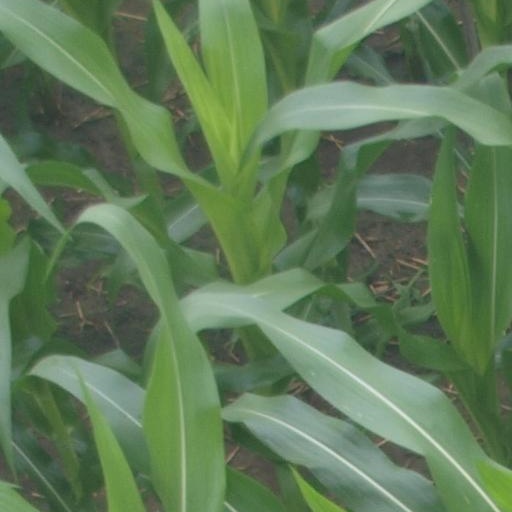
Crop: maize; corn